Tarikh e Khandan e Timuriyah

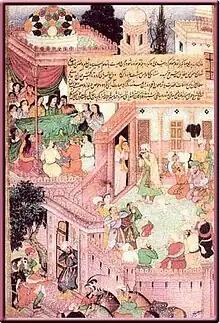
A page from Tarikh-i-Khandan-i-Timuriyah This painting depicts the death of Timur, Hazrat-i-Sahib-i-Qiran

Tarikh e Khandan e Timuriyah also known as ""Chronicle of the Descendants of Timur"" is a 16th-century manuscript commissioned by Mughal Emperor Akbar in 1577–1578. It describes the descendants of the 14th-century leader Timur in Iran and India This volume was crafted for the emperor's personal use, thus securing a place in his personal library. This volume, inscribed on the finest paper, boasts a collection of 133 paintings, collaboratively crafted by 51 prominent artists like Daswant, Miskin, Madho Mukund, Haidar Kashmiri, Miskeen, Manohar and Basawan. These intricately detailed and refined paintings have been described as exemplifying the pinnacle of Mughal artistic expression. The written text has calligraphy that matches the standards set by the artwork.